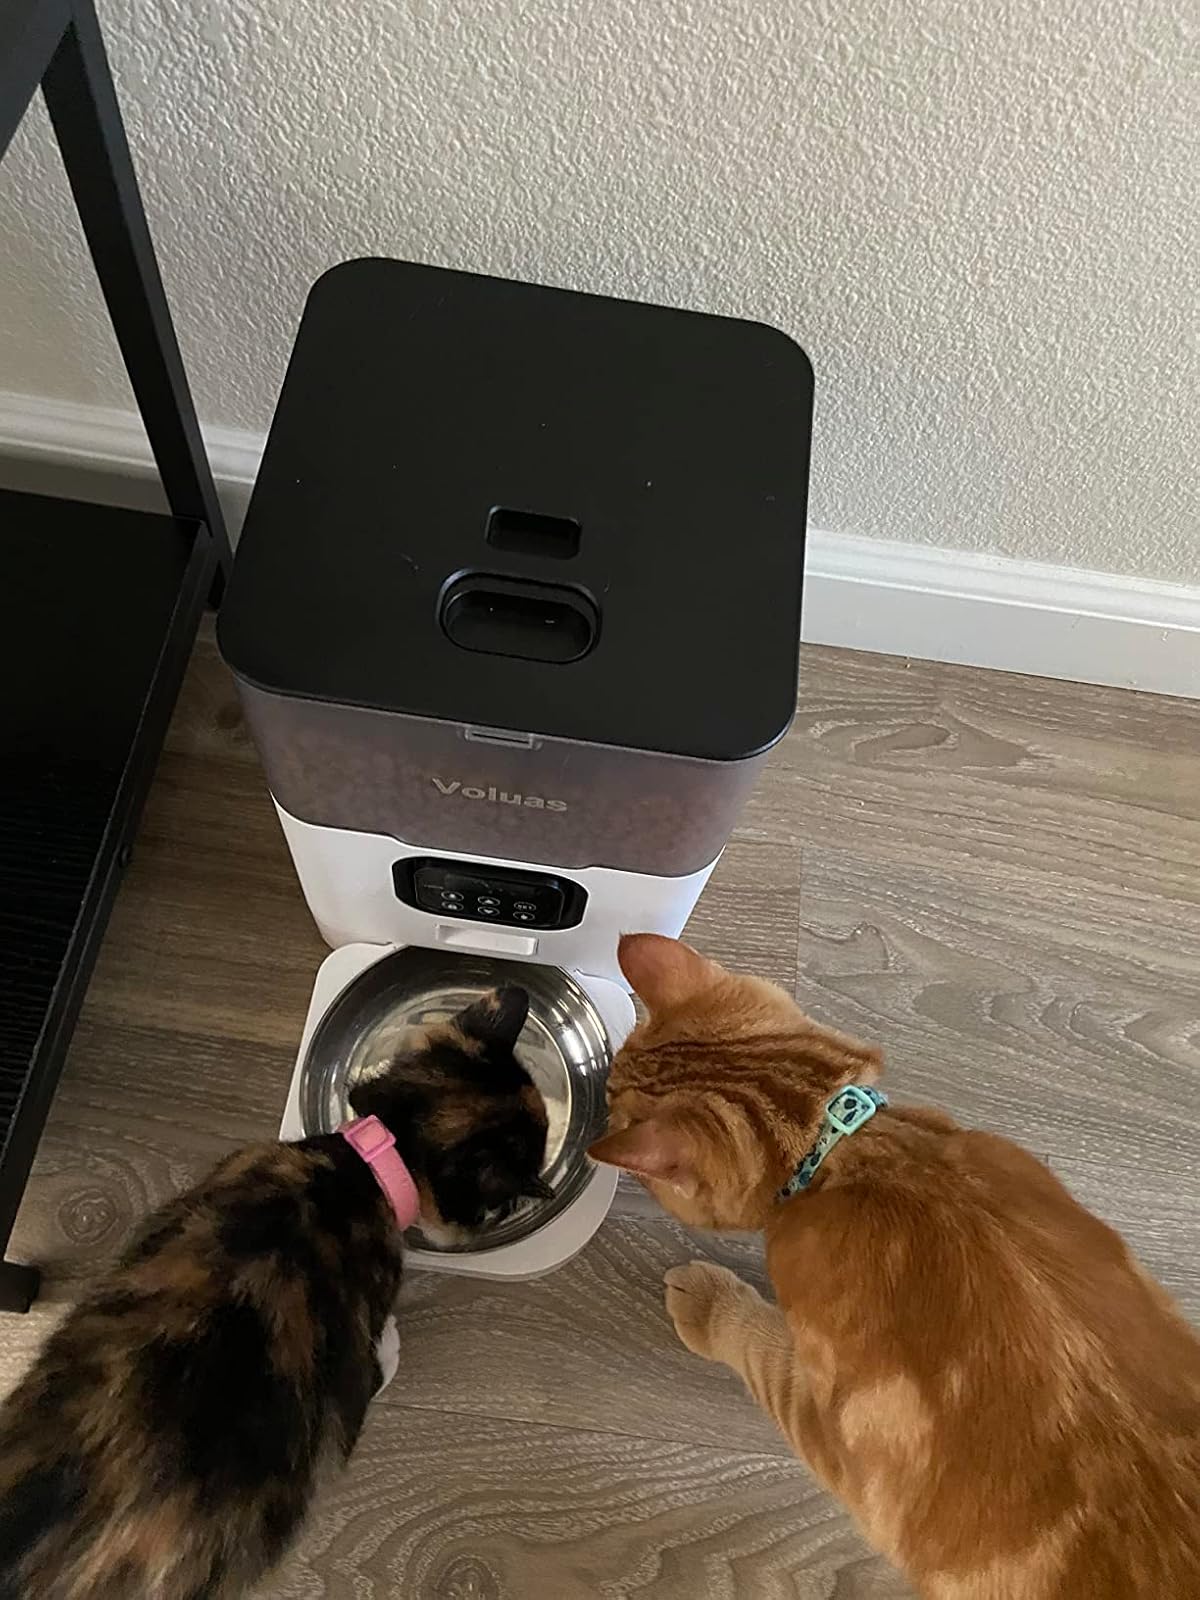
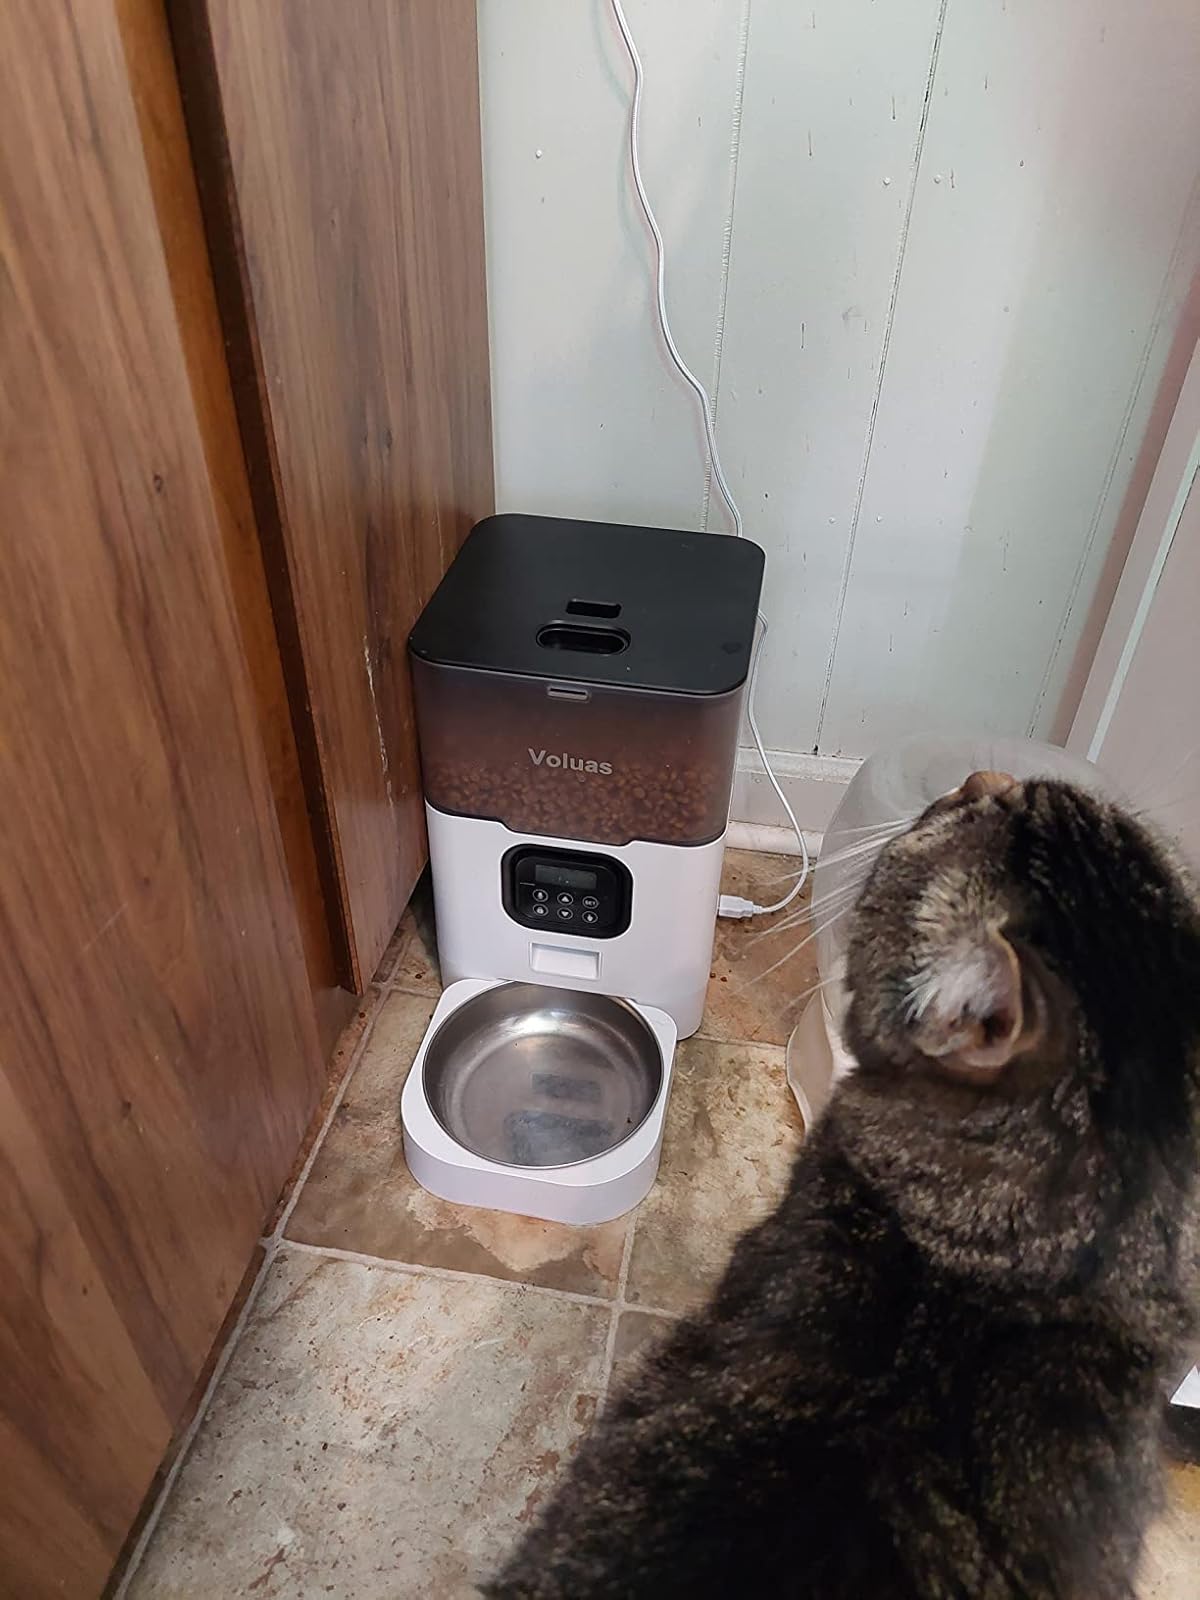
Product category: items_feeder
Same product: yes